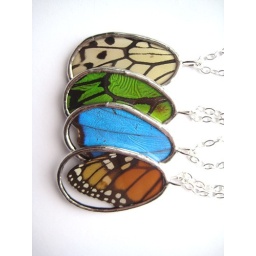
I'll fill you in when its ready to go! real butterfly wing necklaces, monarch, blue morpho, green, rice paper wing